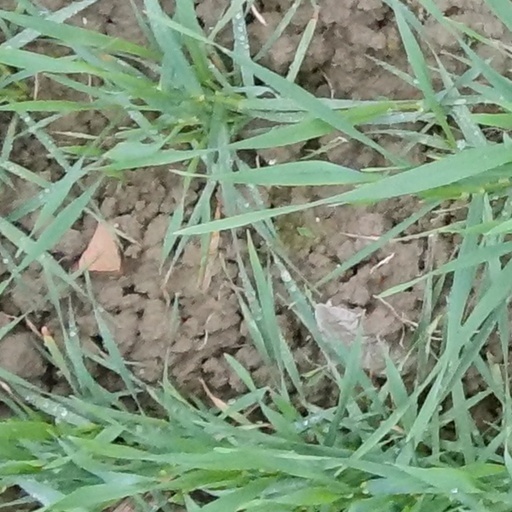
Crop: wheat